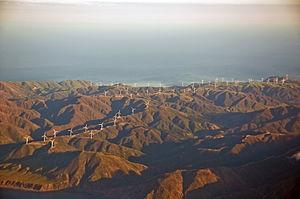
Le secteur de l'énergie en Nouvelle-Zélande présente plusieurs caractéristiques originales :